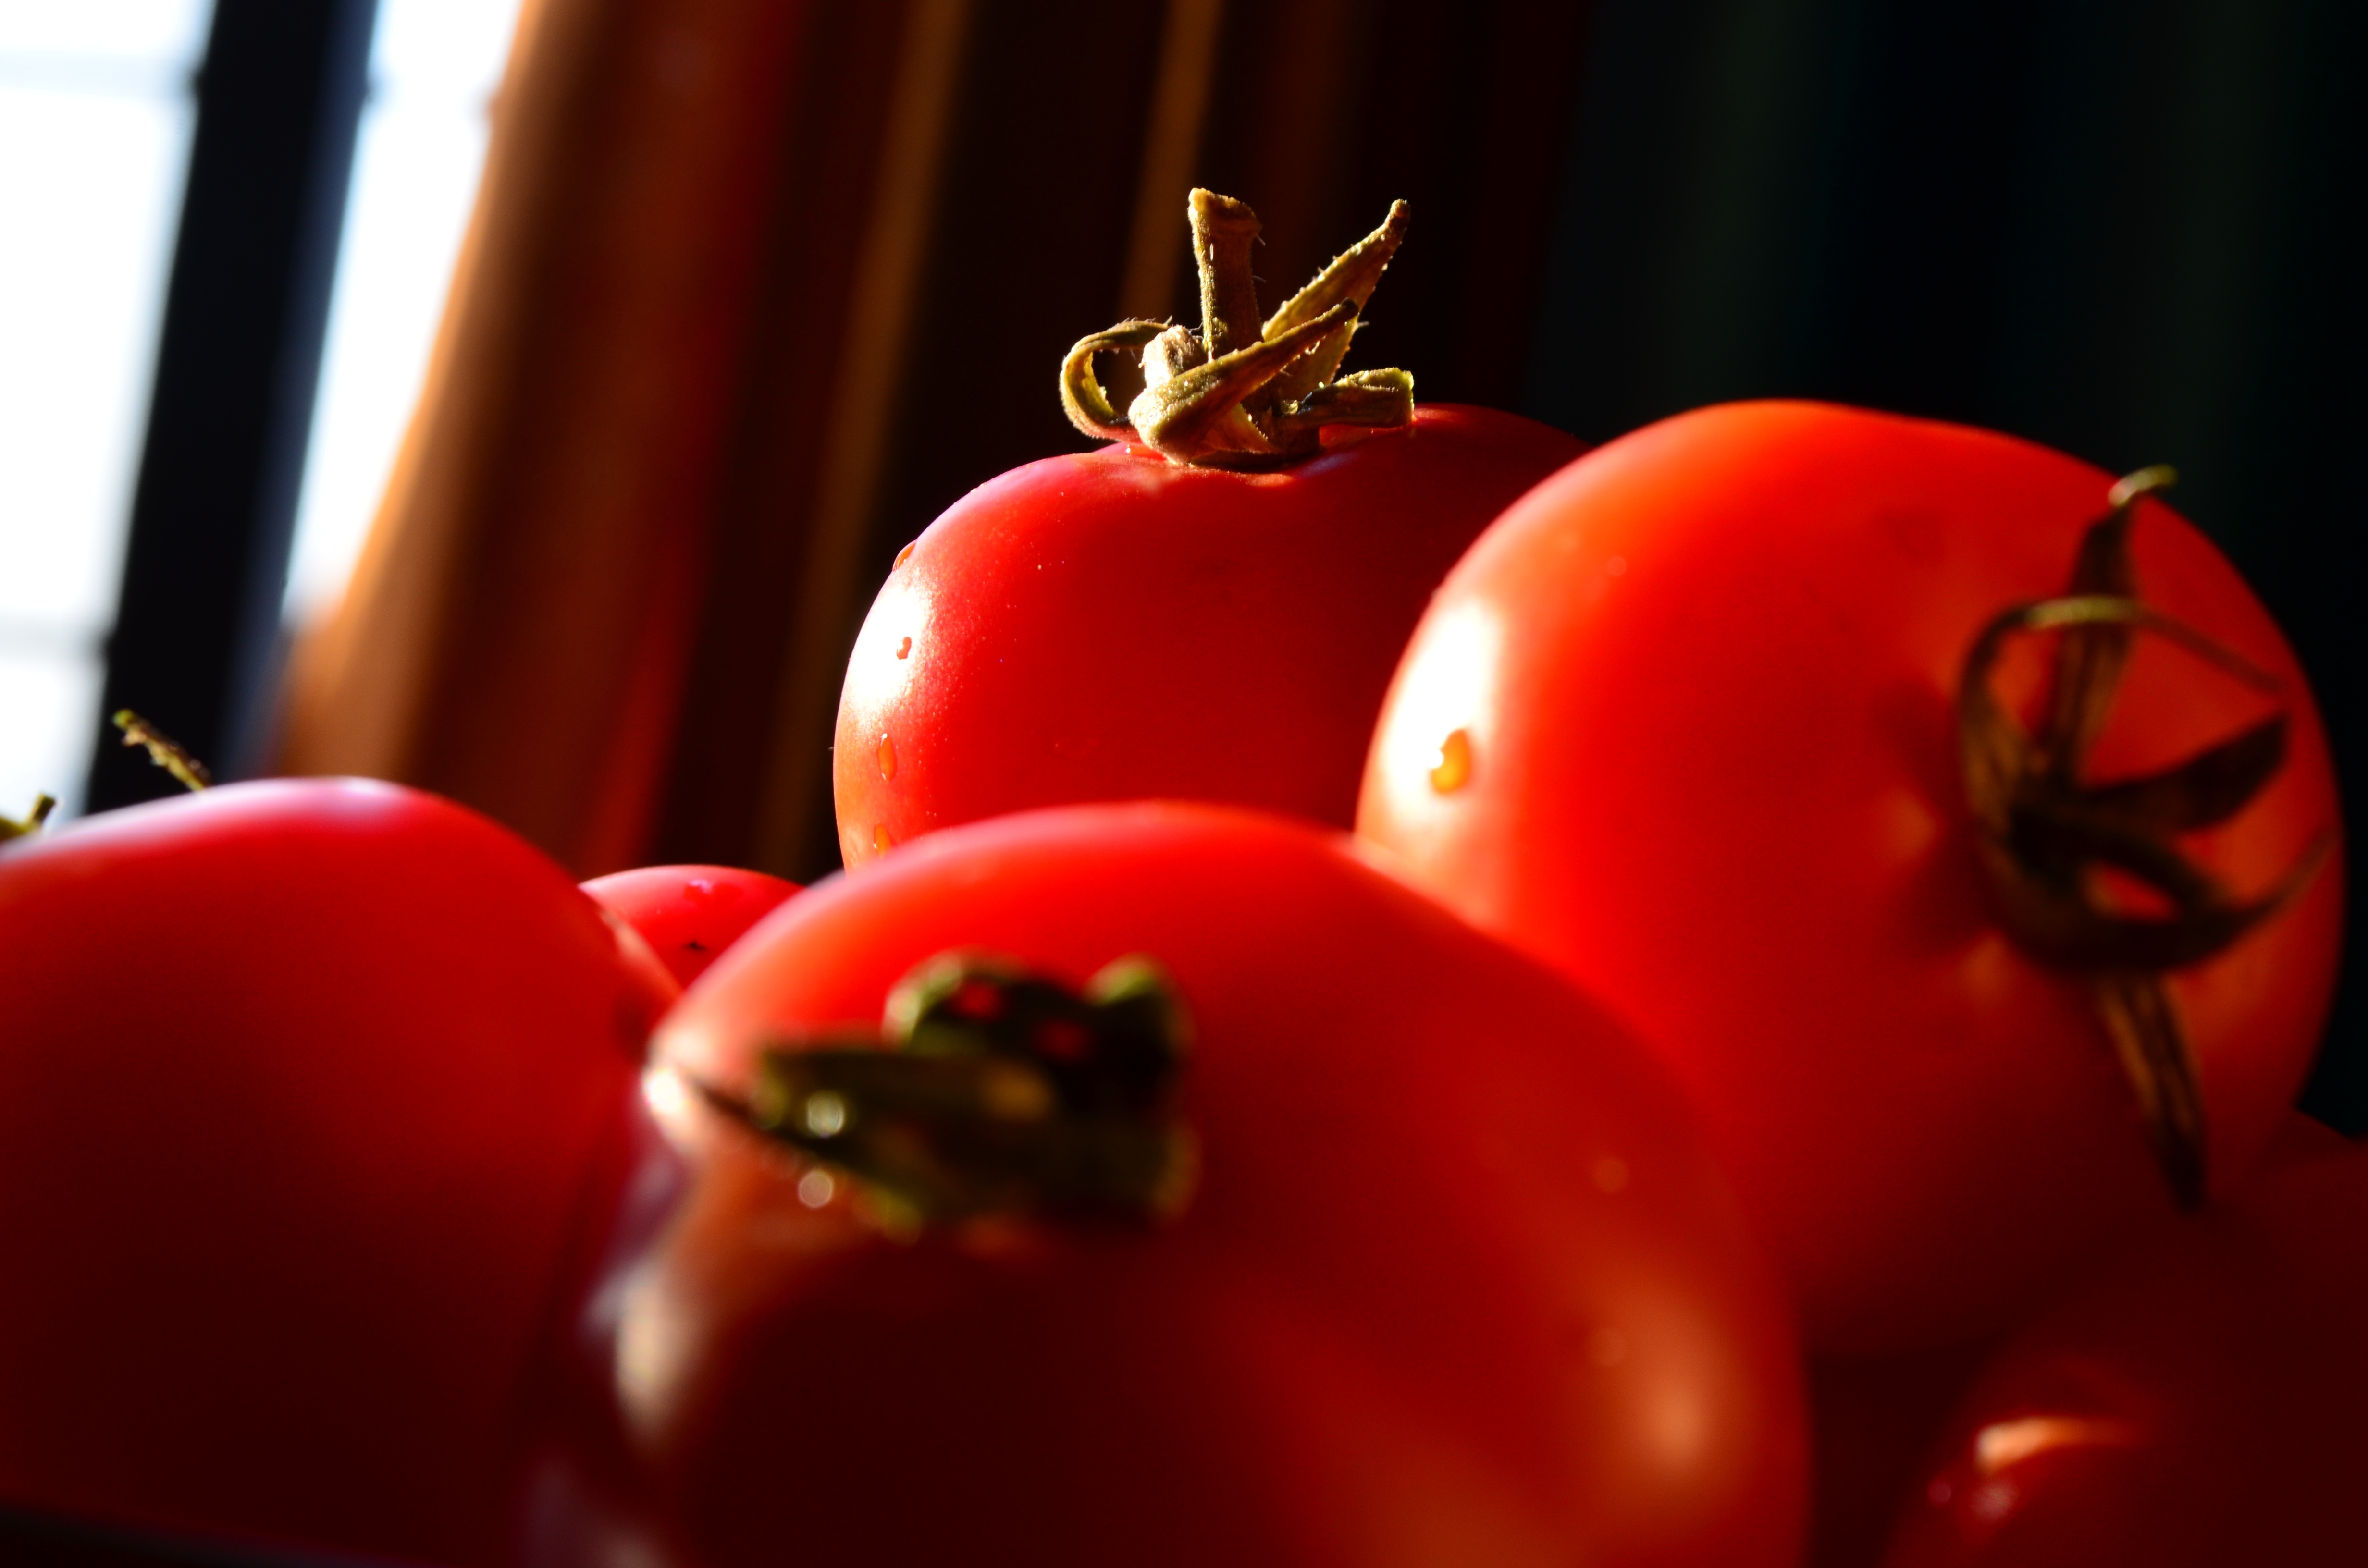
plant, fruit, flower, food, salad, red, produce, vegetable, natural, fresh, healthy, tomato, nutrition, vegetables, tasty, tomatoes, vegetarian, organic, macro photography, flowering plant, land plant, potato and tomato genus